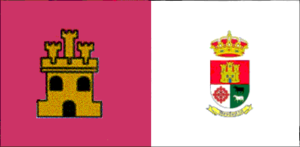
Mestanza est une commune d'Espagne de la province de Ciudad Real dans la communauté autonome de Castille-La Manche.